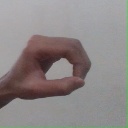
अक्षर: औ